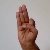
The image shows a hand gesture representing the letter 'F' in Indian Sign Language.